House of Sinodi-Popov

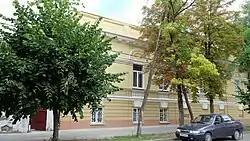
Sinodi-Popov' house built in the 1840th years in Taganrog

The House of Sinodi-Popov is an object of cultural heritage located at 84 in the city of Taganrog, Rostov Oblast. Monument of architecture.